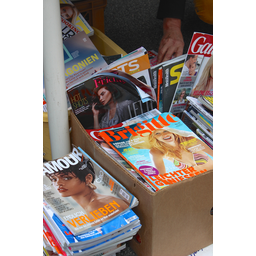
Label: paper